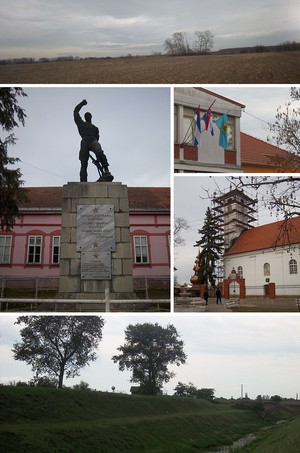
Bobota est un village situé dans le comitat de Vukovar-Syrmie, en Croatie. Le village est habité par des Serbes et comptait 1 651 habitants au recensement de 2001.